Bartłomiej Topa

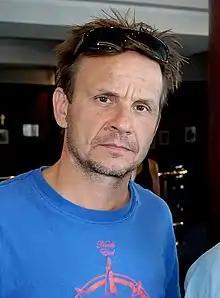
Topa in 2013

Bartłomiej Filip Topa (born 26 May 1967) is a Polish actor. He appeared in more than 100 films and television series since 1990.